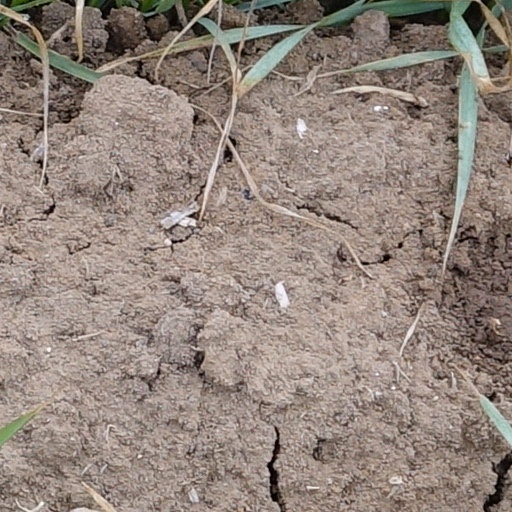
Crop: wheat